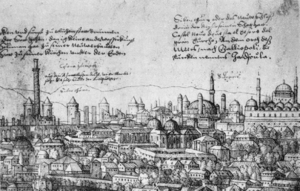
Arcadius-søjlen
Udsnit af Melchior Lorcks store Prospekt over Konstantinopel. Søjlen ses til venstre i billedet.
Arcadius-søjlen var en romersk sejrssøjle i Konstantinopel, påbegyndt i 401 under kejser Arcadius. Efter kejserens død blev søjlen afsluttet af hans søn og efterfølger Theodosius II i 421. Den blev revet ned i 1700-tallet, og kun rester af fundamentet står tilbage.